Australia at the Paralympics

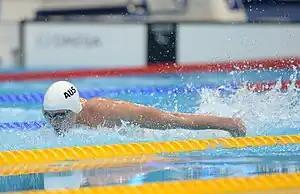
Australian Paralympic team member Brenden Hall at the 2012 Summer Paralympic Games in London.

The Australian team comprised 177 athletes of which 103 are men and 74 are women. Incredibly 89 athletes (50%) made their Paralympic debut in 2016. The average age of athletes on the Aussie team 2016 is 29.2 years. The average age of the male athletes is 29.1 years and the average age of female athletes is 29.4 years.